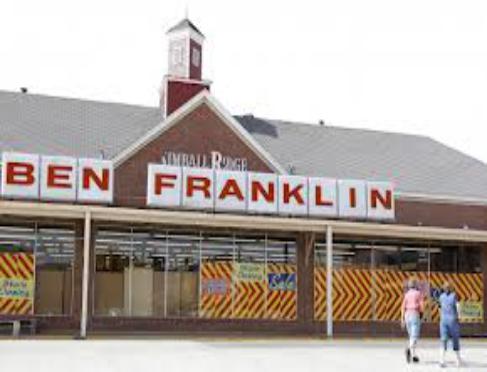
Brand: Ben Franklin Stores
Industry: Necessities